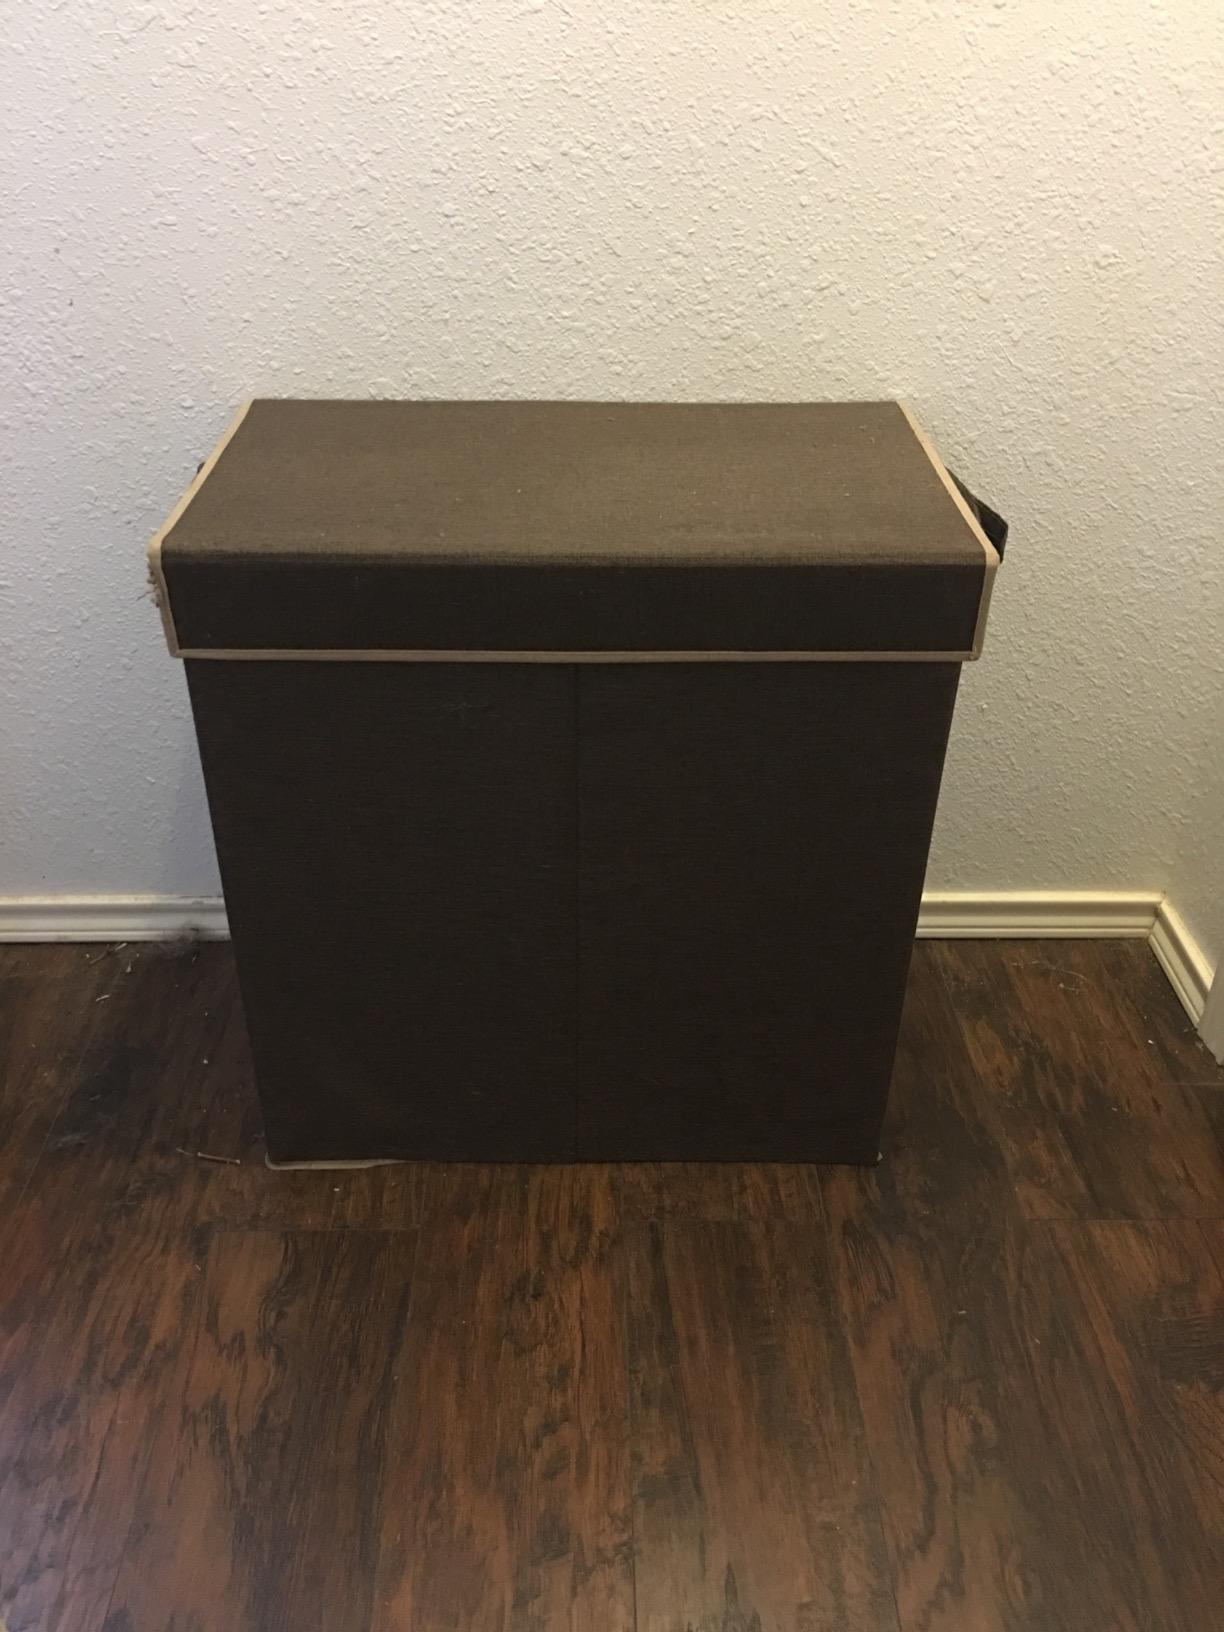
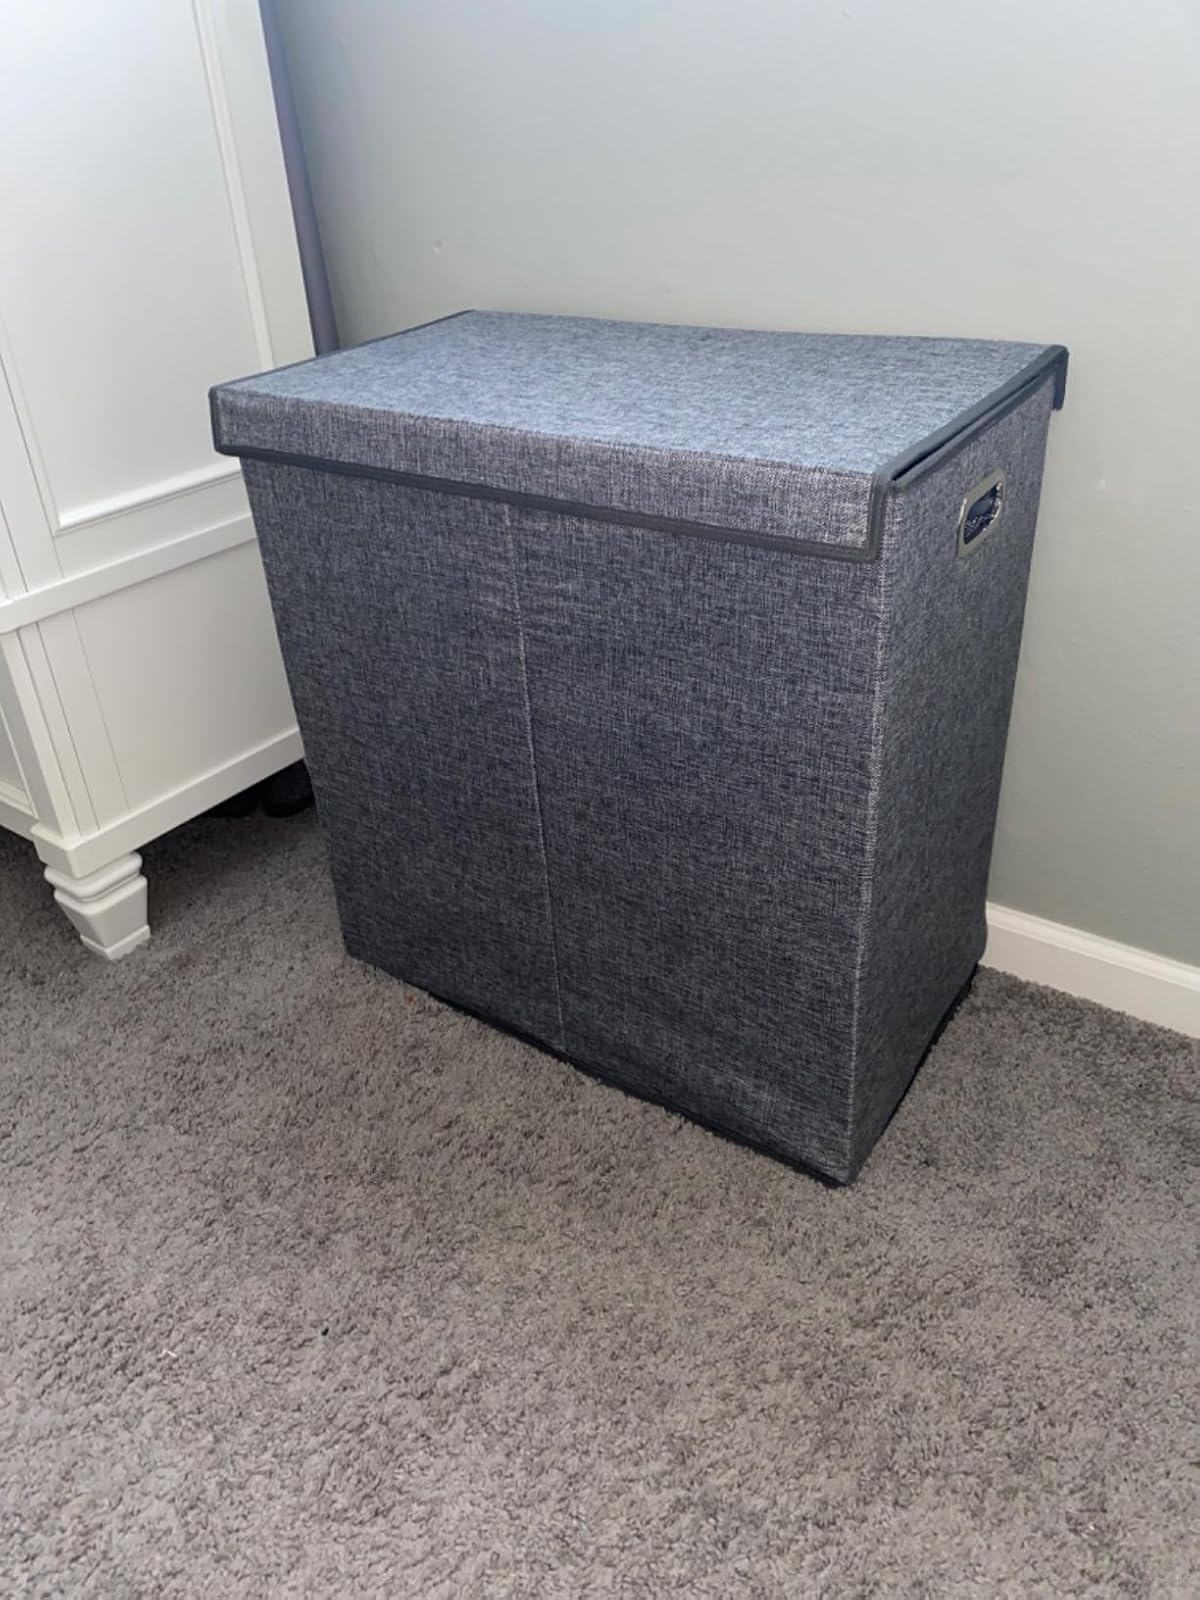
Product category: items_hamper
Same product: no